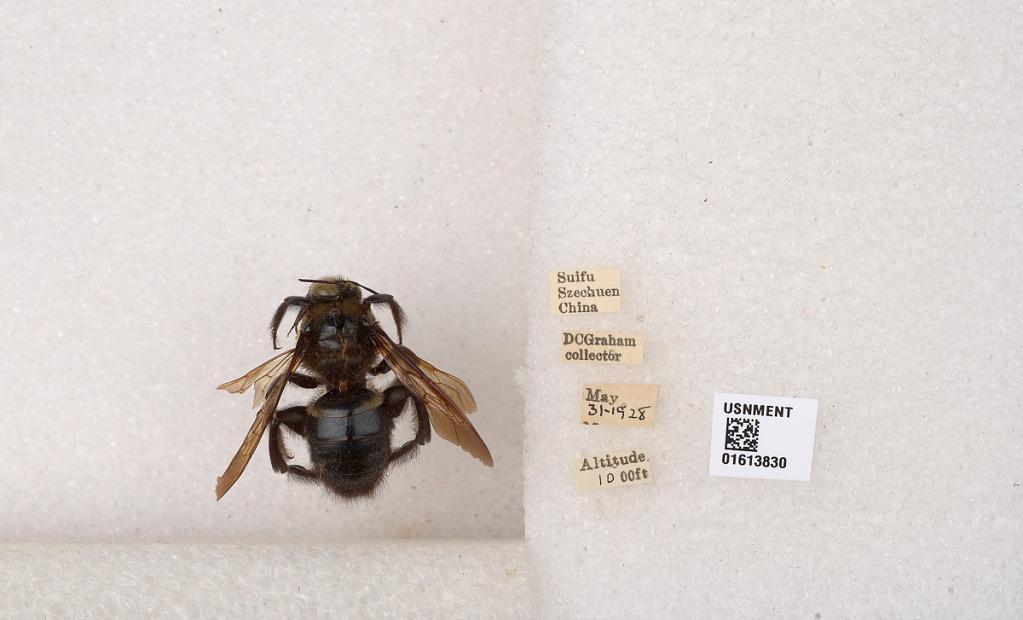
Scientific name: Xylocopa (Biluna) tranquebarorum tranquebarorum (Swederus)
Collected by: D. Graham
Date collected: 1928-5-31
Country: China
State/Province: Sichuan
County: Ybin Shi
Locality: Suifu